Wedding

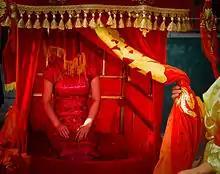
In traditional Chinese wedding ceremonies, bride arrives in a "jiao"

At traditional Chinese weddings, the tea ceremony is the equivalent of an exchange of vows at a Western wedding ceremony. This ritual is still practiced widely among rural Chinese; however, young people in larger cities, as well as in Taiwan, Hong Kong, Malaysia, and Singapore, tend to practice a combination of Western style of marriage together with the tea ceremony.